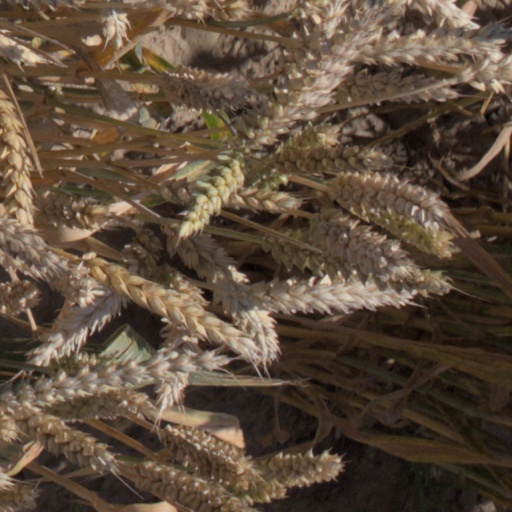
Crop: wheat